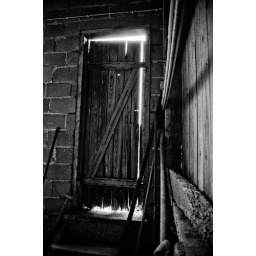
a door in an orld flower factory in the swedish countryside